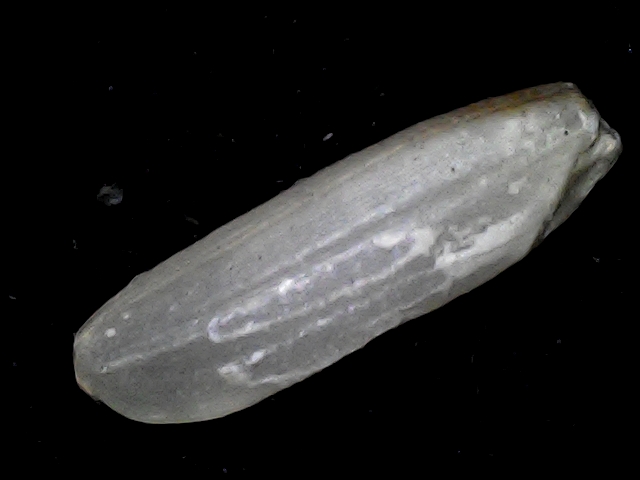
Rice variety: BD87